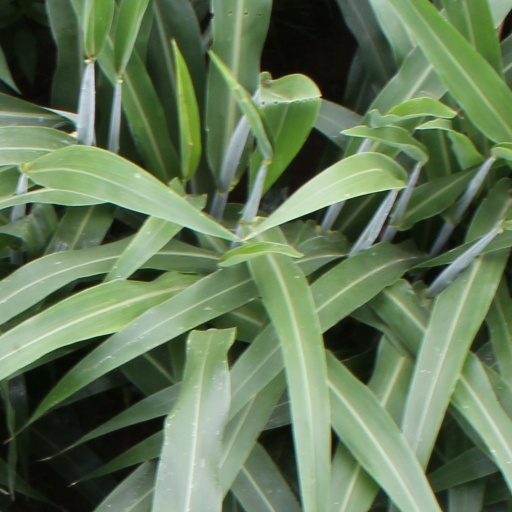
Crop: sorghum